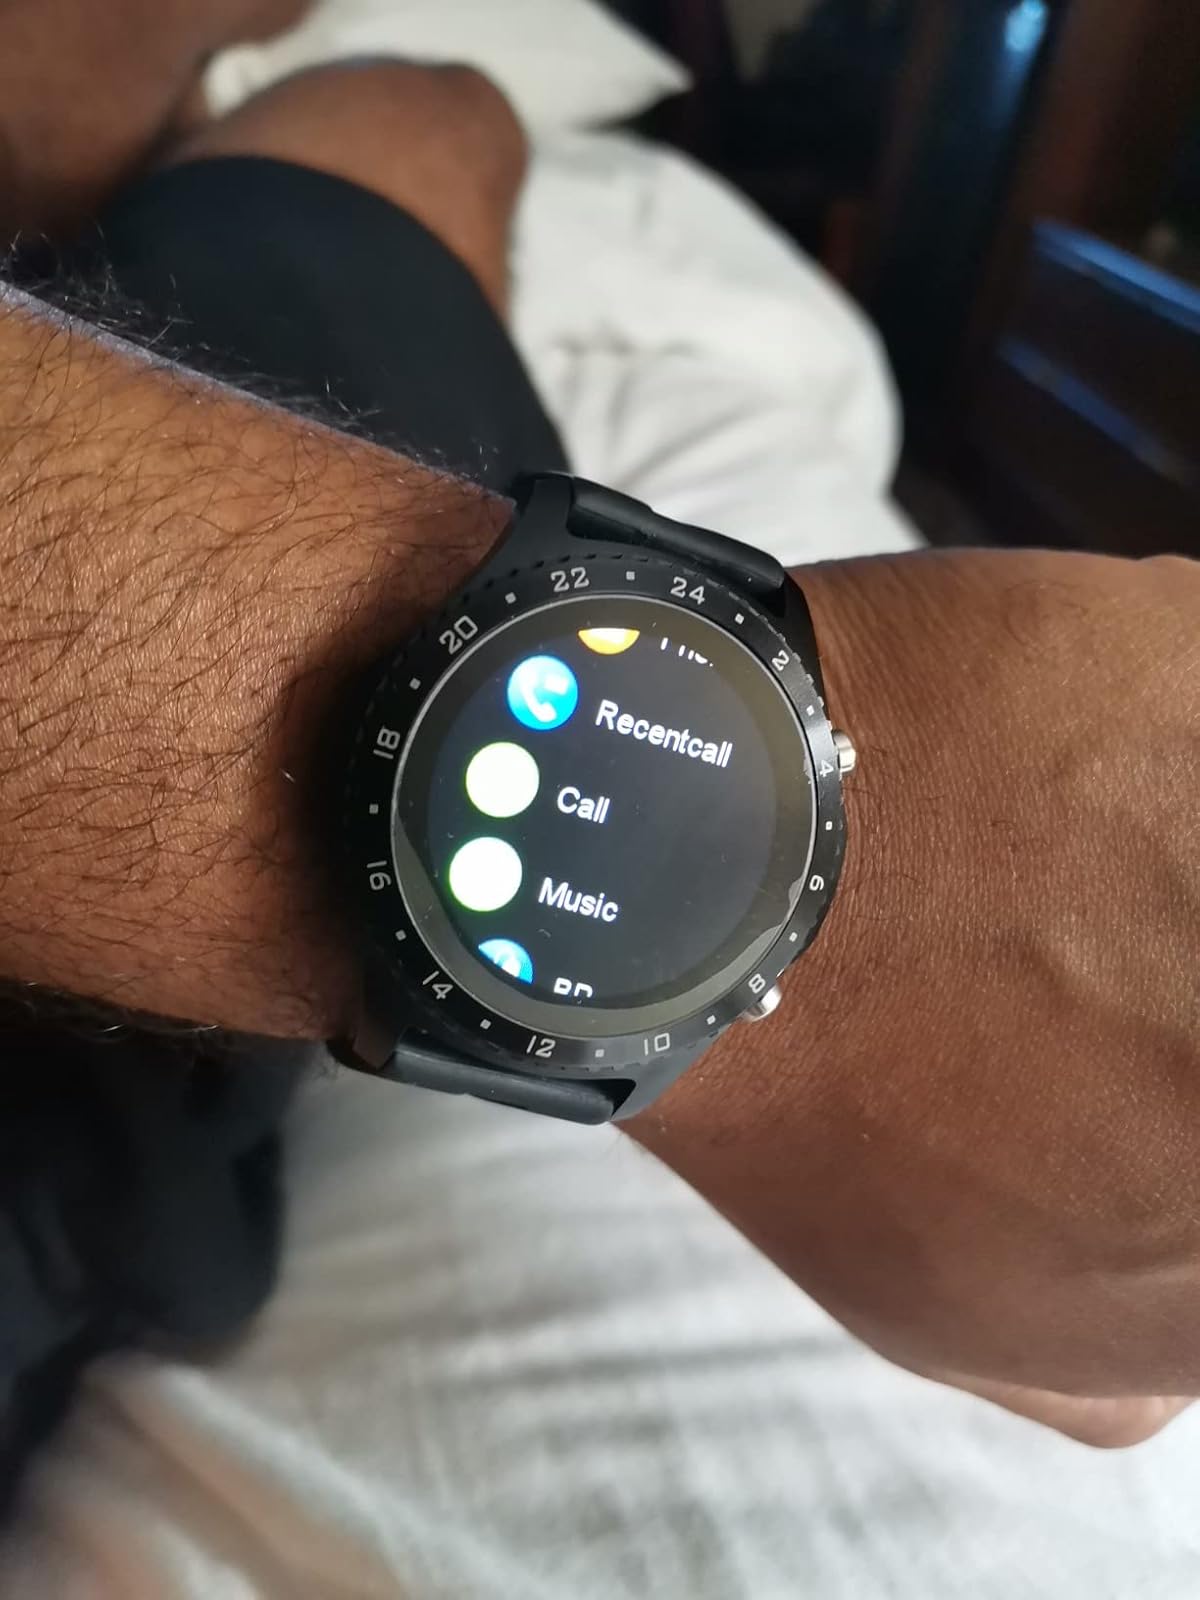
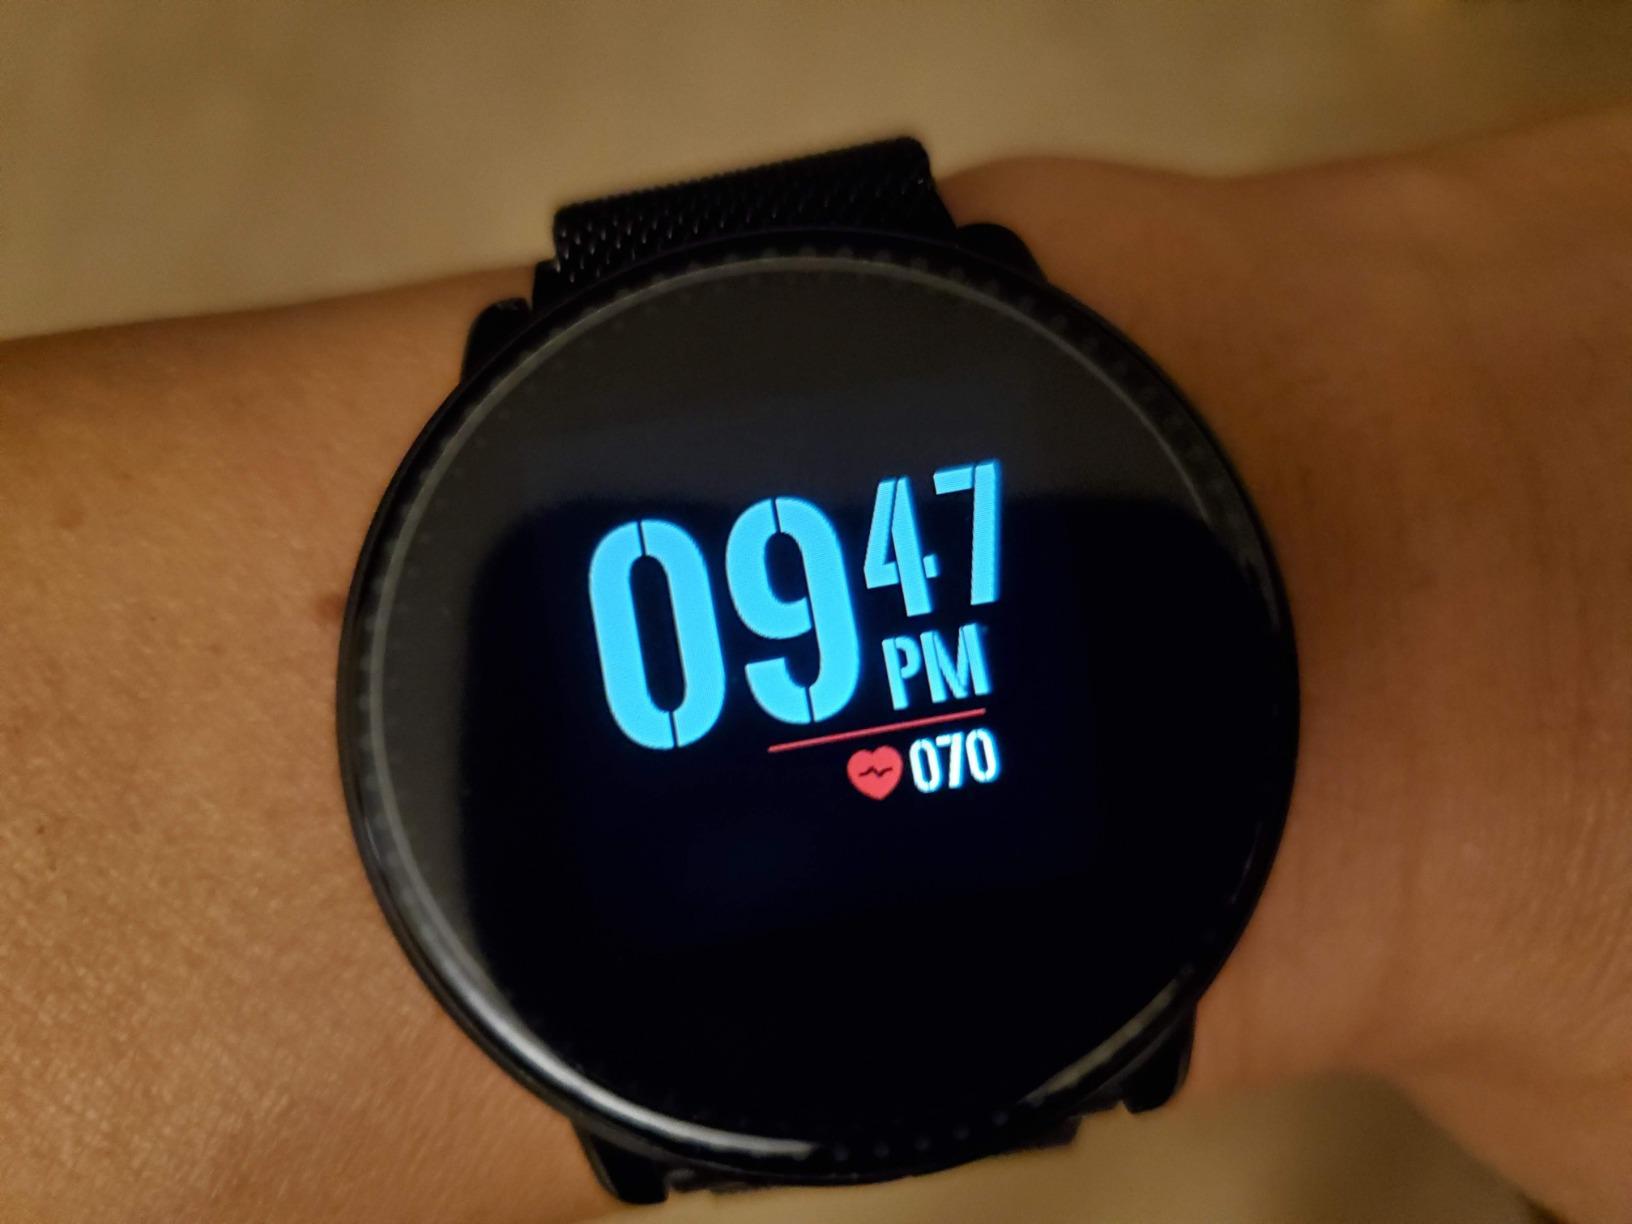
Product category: smartwatch
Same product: no